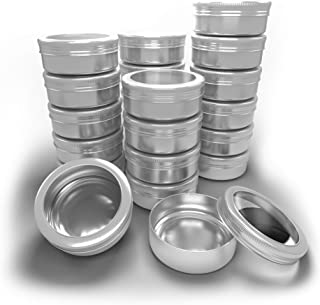
Label: metal